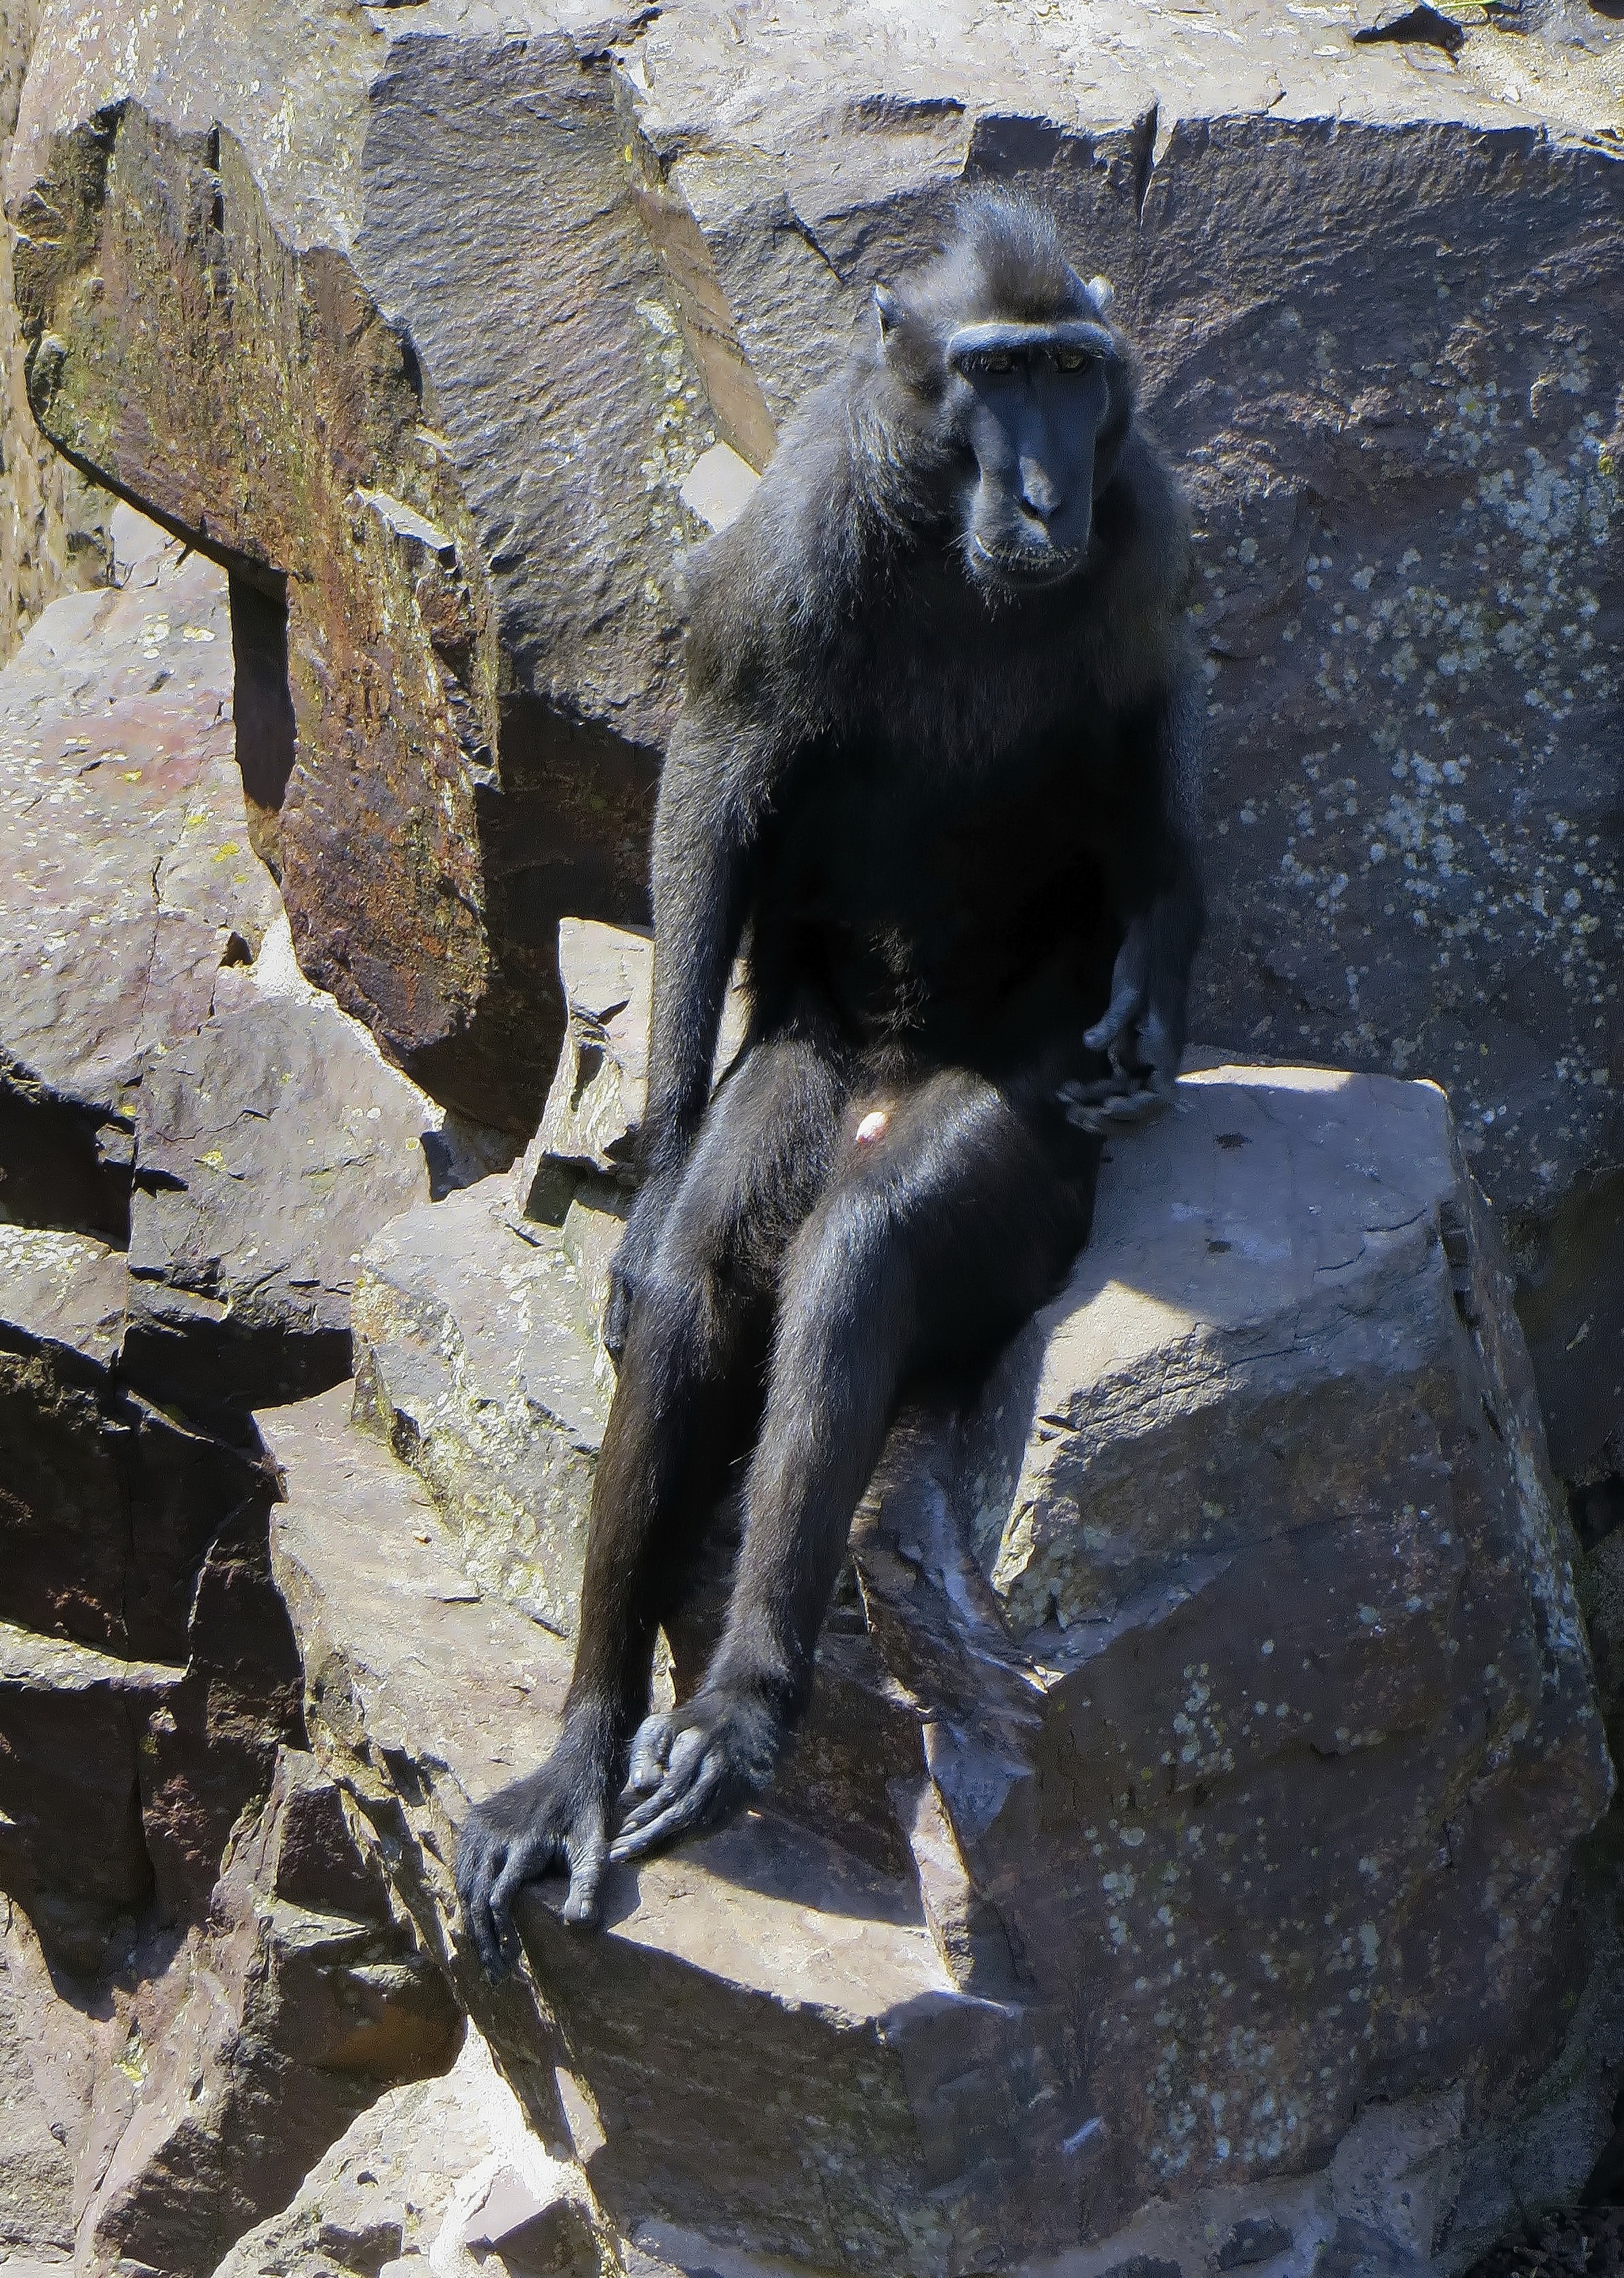
animal, wildlife, zoo, mammal, monkey, fauna, primate, chimpanzee, vertebrate, howler, south africa, old world monkey